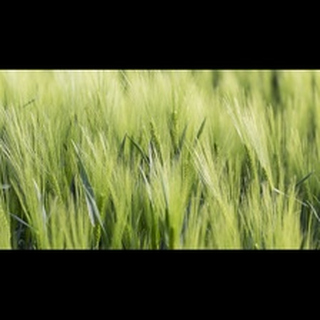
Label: wheat_blast